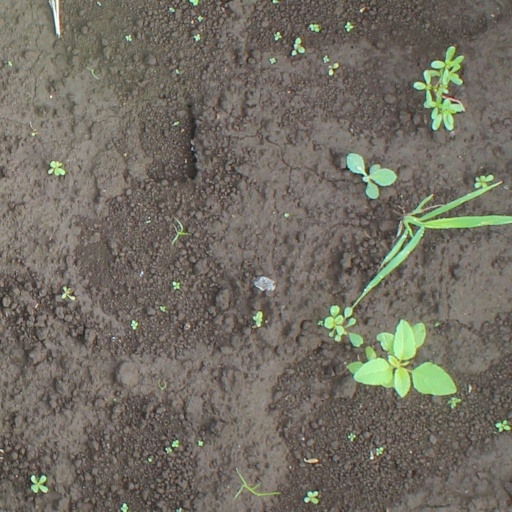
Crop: soybean